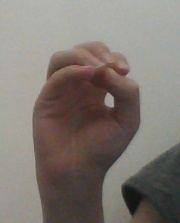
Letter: ha